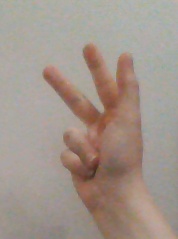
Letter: al